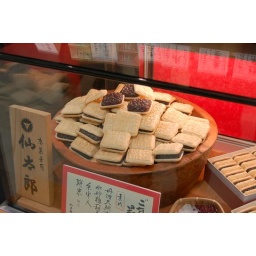
red bean paste in the crunchiest little wafer boxes